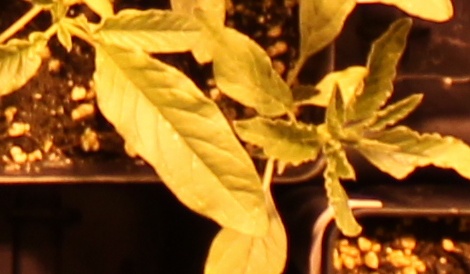
Label: Waterhemp